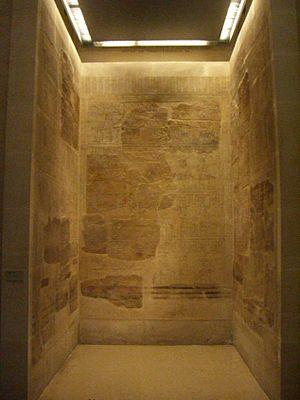
La ""Chapelle des ancêtres"" provenant du temple d'Amon-Rê de Karnak - Règne de Thoutmosis III - XVIIIe dyanstie égyptienne - Grès. H.